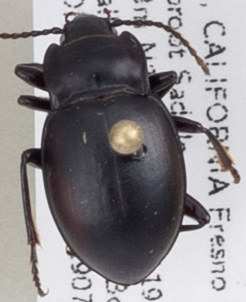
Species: Metrius contractus
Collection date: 2019-07-03
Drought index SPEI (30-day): -0.17
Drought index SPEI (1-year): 0.39
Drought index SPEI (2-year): -0.03